Ingrid Moe

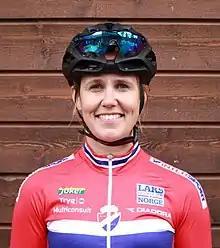
Moe in 2017.

Ingrid Moe (born 15 November 1984) is a Norwegian racing cyclist, who last rode for UCI Women's Team . She rode in the women's road race event at the 2017 UCI Road World Championships.